United Nations Postal Administration

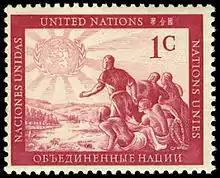
The first United Nations stamp issued in 1951.

The idea for the United Nations to issue stamps was first proposed in 1947 by the delegation of Argentina. The head of the delegation,